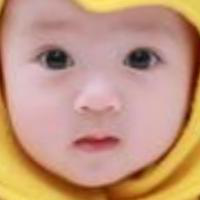
Age group: age 01-10